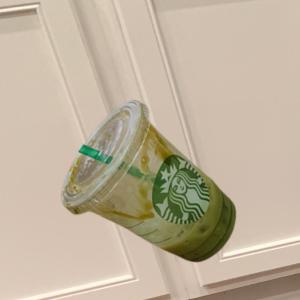
Label: cups